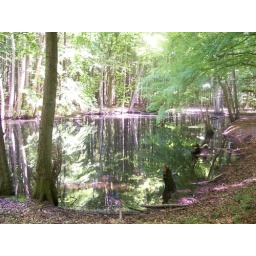
mirror in the water